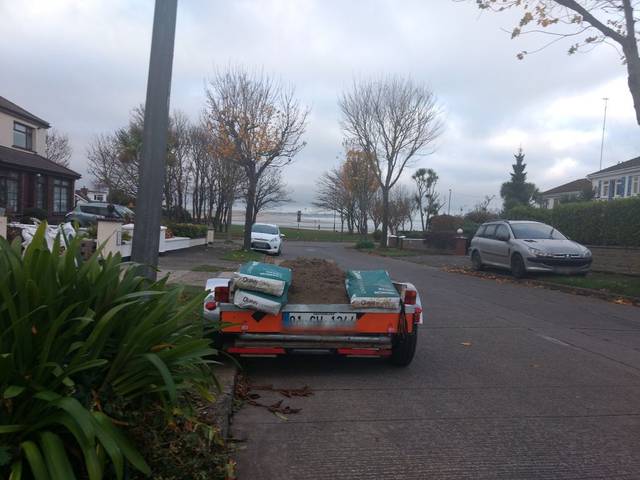
Region: Ireland
Coordinates: 53.446, -6.135